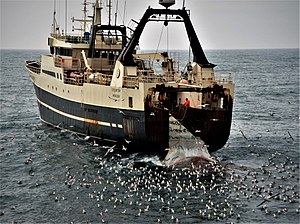
Færøsk fiskeri
Typisk færøsk trawler i aktion
Færøsk fiskeri fik først betydning for det færøske samfund fra midten af 1800-tallet. Før den tid var 68 % af befolkningen beskæftiget med landbrug. Fiskeri var fortrinvis til eget behov og de fleste færøske huse havde en eller flere færøbåde, og fiskeriet var et nødvendigt supplement til afgrøder, jorden kunne give. Desuden var grindefangst og jagt på sæler og fugle et vigtigt bidrag til fødeindtagelsen.